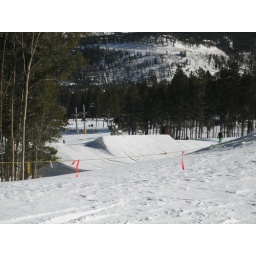
Sunny, busy Saturday with blue sky and highs in the 20s.  Busy, sunny, Saturday with highs in 20s.  Busy, sunny, Saturday with highs in 20s.